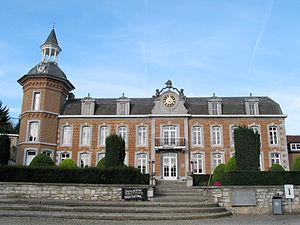
Bas-Oha (Belgique), l'ancien château de l'Horloge (XVIIIe siècle).
Bas-Oha est une section de la commune belge de Wanze située en Région wallonne dans la province de Liège.